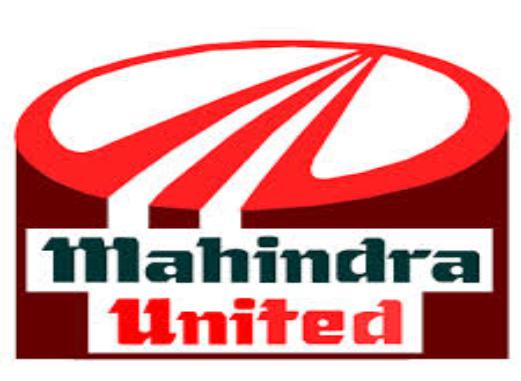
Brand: Mahindra-1
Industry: Transportation